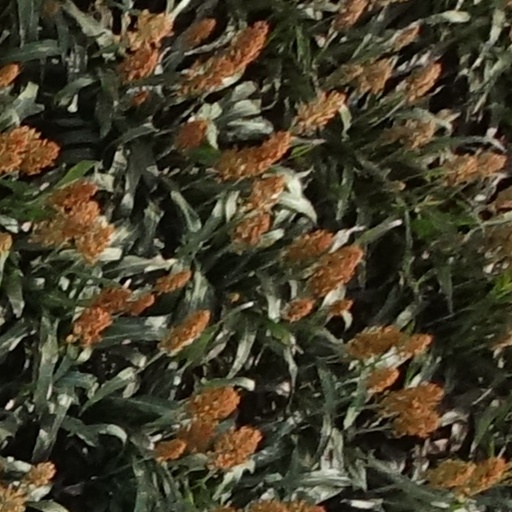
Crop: sorghum